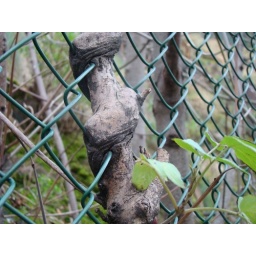
A tree growing around the chain fence at the bottom of Calton Hill in Edinburgh